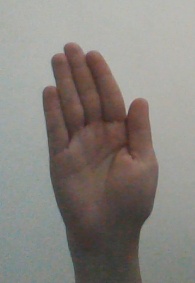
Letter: seen